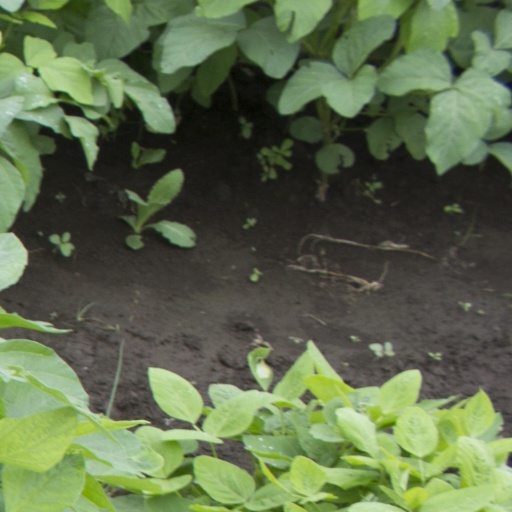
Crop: soybean